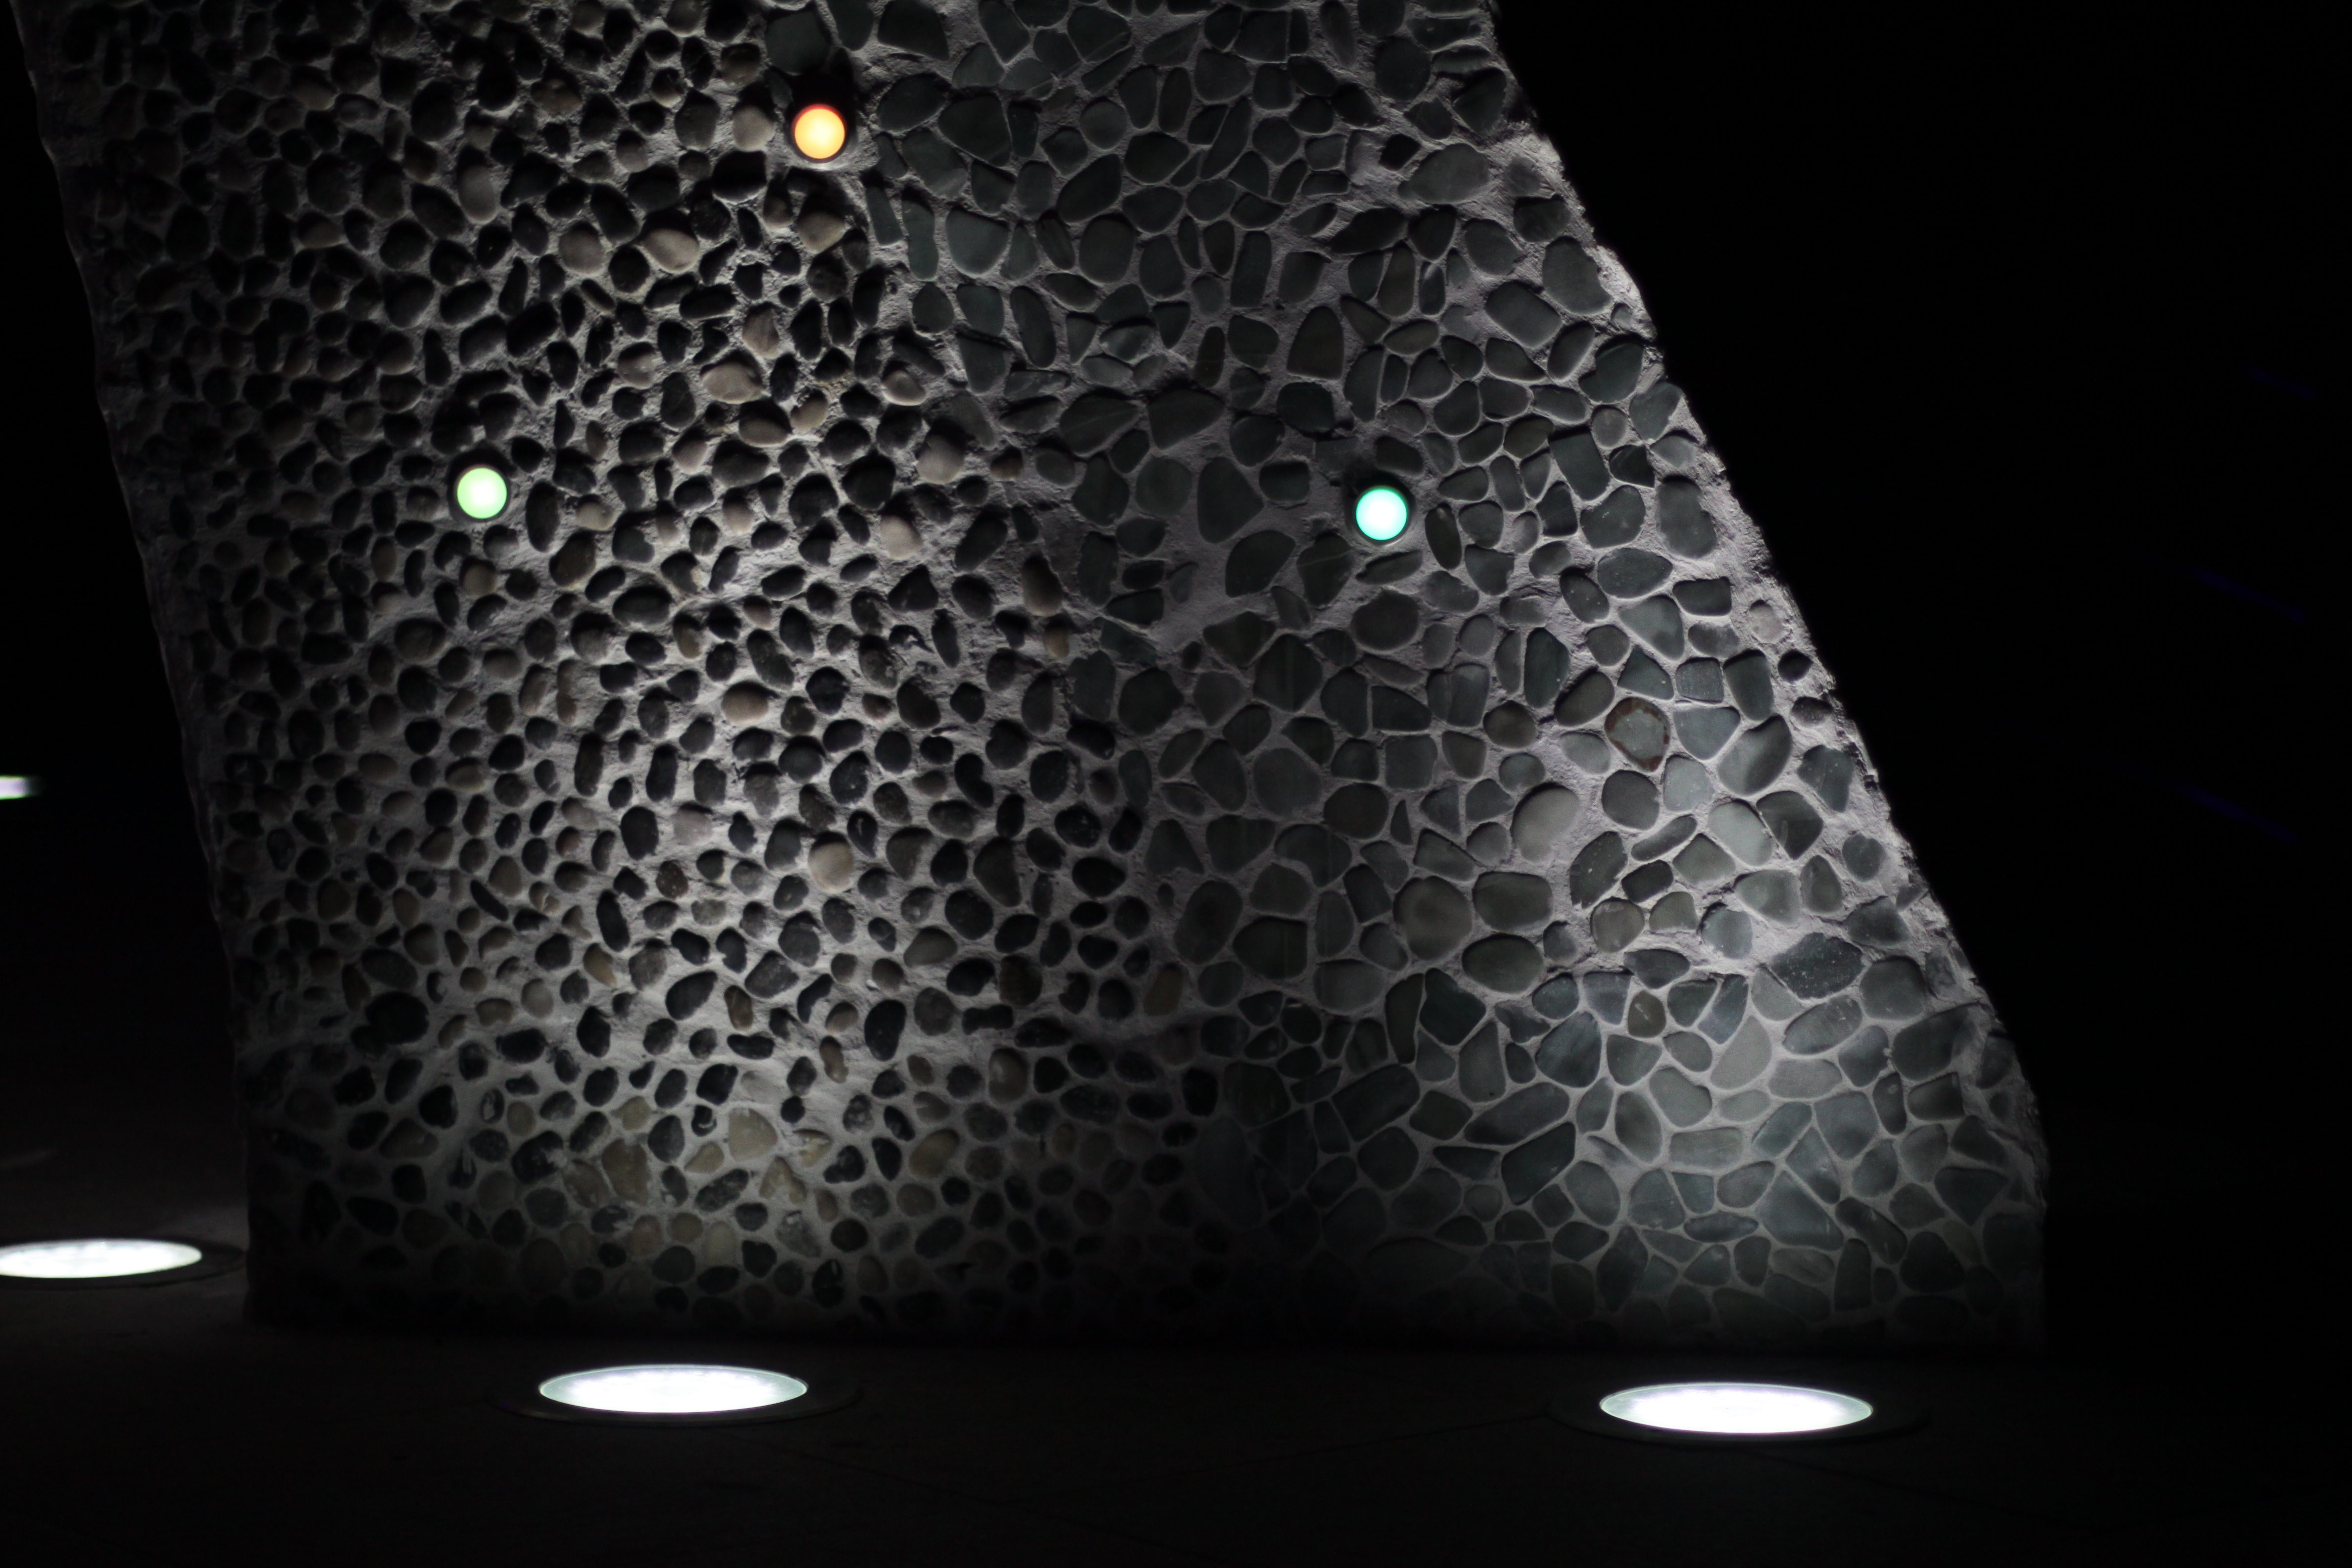
light, night, ceiling, darkness, lamp, black, lighting, structures, lights, design, light fixture, chandelier, screenshot, bling bling